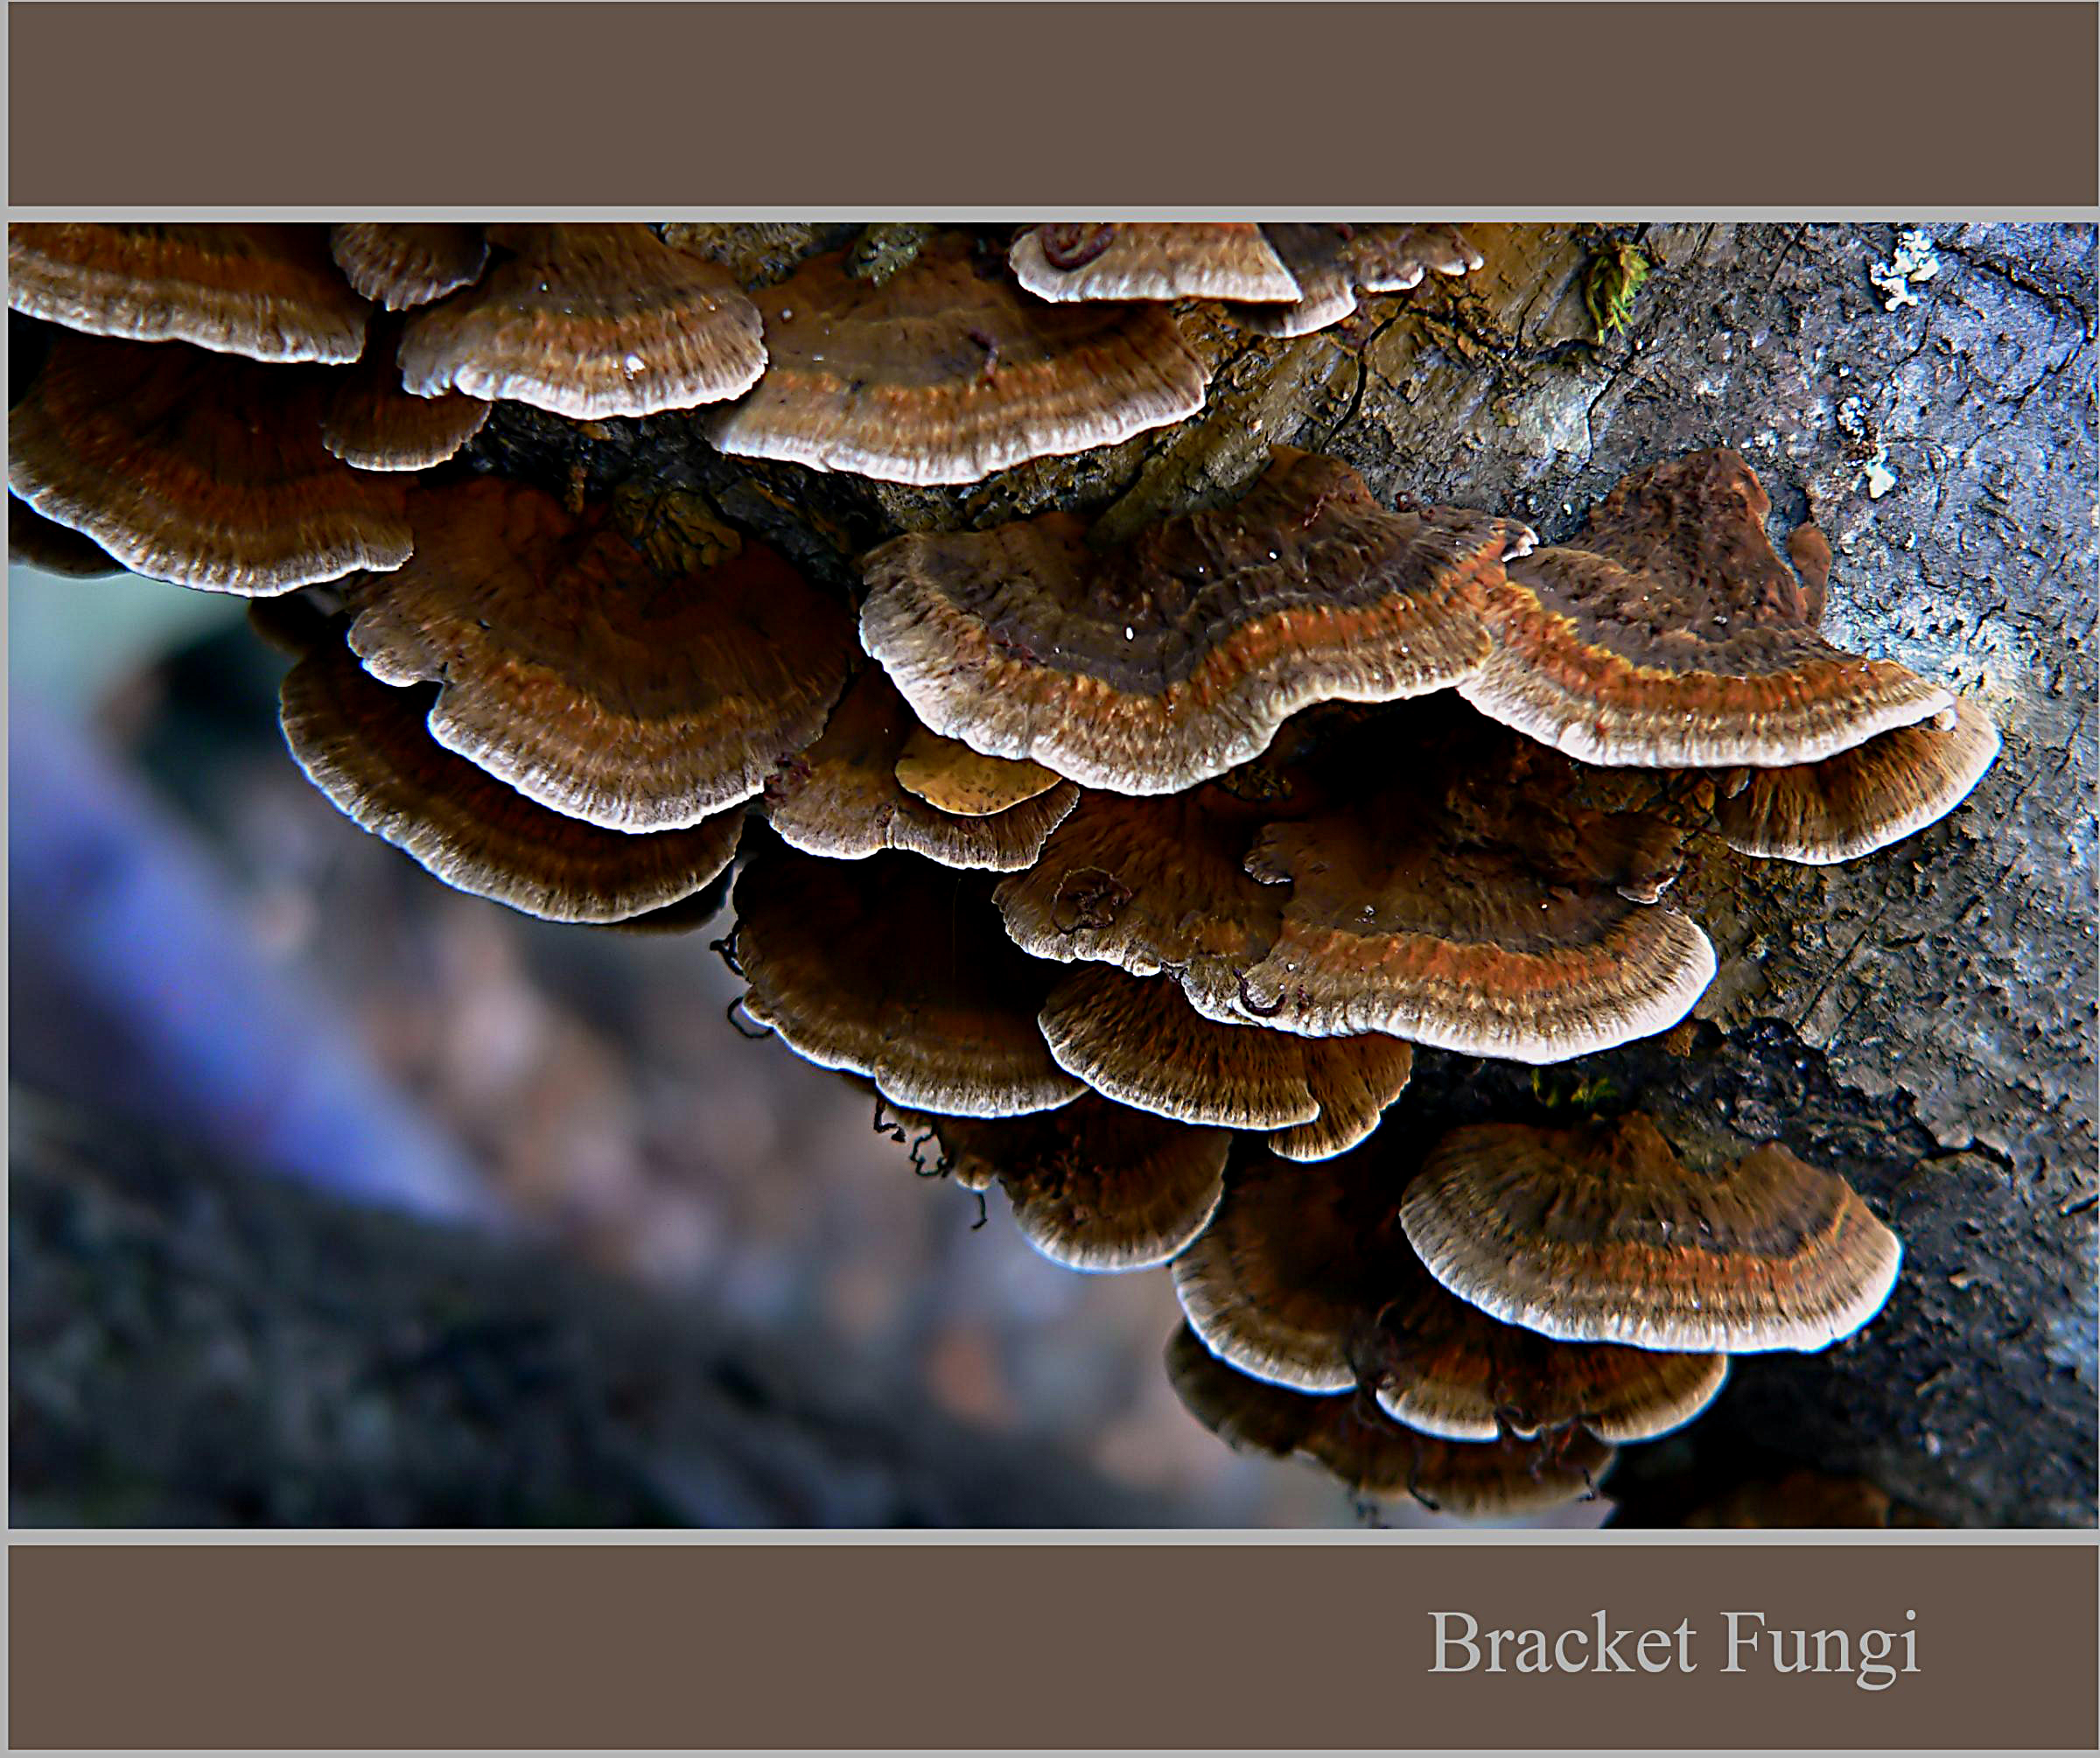
trunk, biology, mushroom, fauna, fungus, fungi, auriculariales, bracket, organism, oyster mushroom, edible mushroom, shiitake, medicinal mushroom, agaricomycetes, lingzhi mushroom